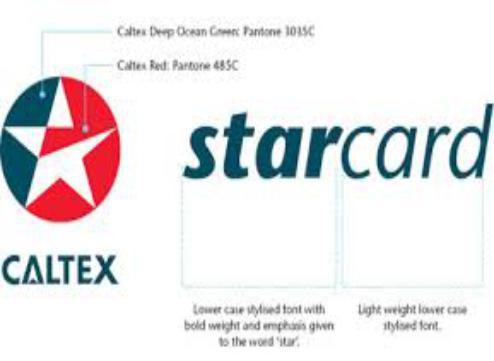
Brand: Caltex
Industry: Others